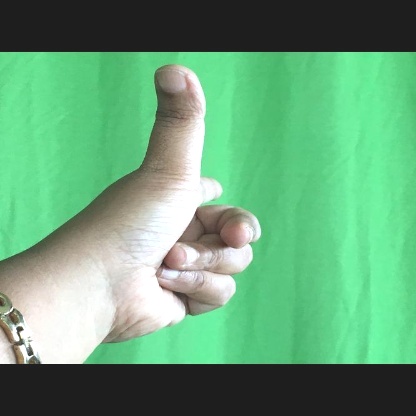
Mudra: Chandrakala